Eosinophilic esophagitis

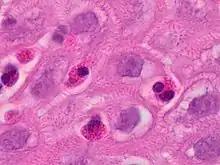
Histopathology of eosinophilic esophagitis, showing multiple intraepithelial eosinophils (bilobed cells with reddish cytoplasm on H&E stain), and edema seen as white clearings.

Endoscopic mucosal biopsy remains the gold standard diagnostic test for EoE and is required to confirm the diagnosis. Endoscopy with biopsies of the esophagus has a 100% sensitivity and 96% specificity for diagnosing eosinophilic esophagitis. Biopsy specimens from both the proximal/mid and distal esophagus should be obtained regardless of the gross appearance of the mucosa. Specimens should also be obtained from areas revealing endoscopic abnormalities. 2-4 biopsies should be obtained from both the proximal and distal esophagus to obtain adequate tissue samples for the detection of EoE. A definitive diagnosis of EoE is based on the presence of at least 15 eosinophils/HPF in the esophageal biopsies of patients with exclusion of other causes of eosinophilia in the esophagus including gastroesophageal reflux disease (GERD), achalasia hypereosinophilic syndrome, Crohn's disease, infections, pill esophagitis, or graft vs host disease. Endoscopy is also indicated after treatment is started to confirm histologic remission.